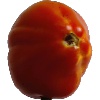
Label: Tomato 1